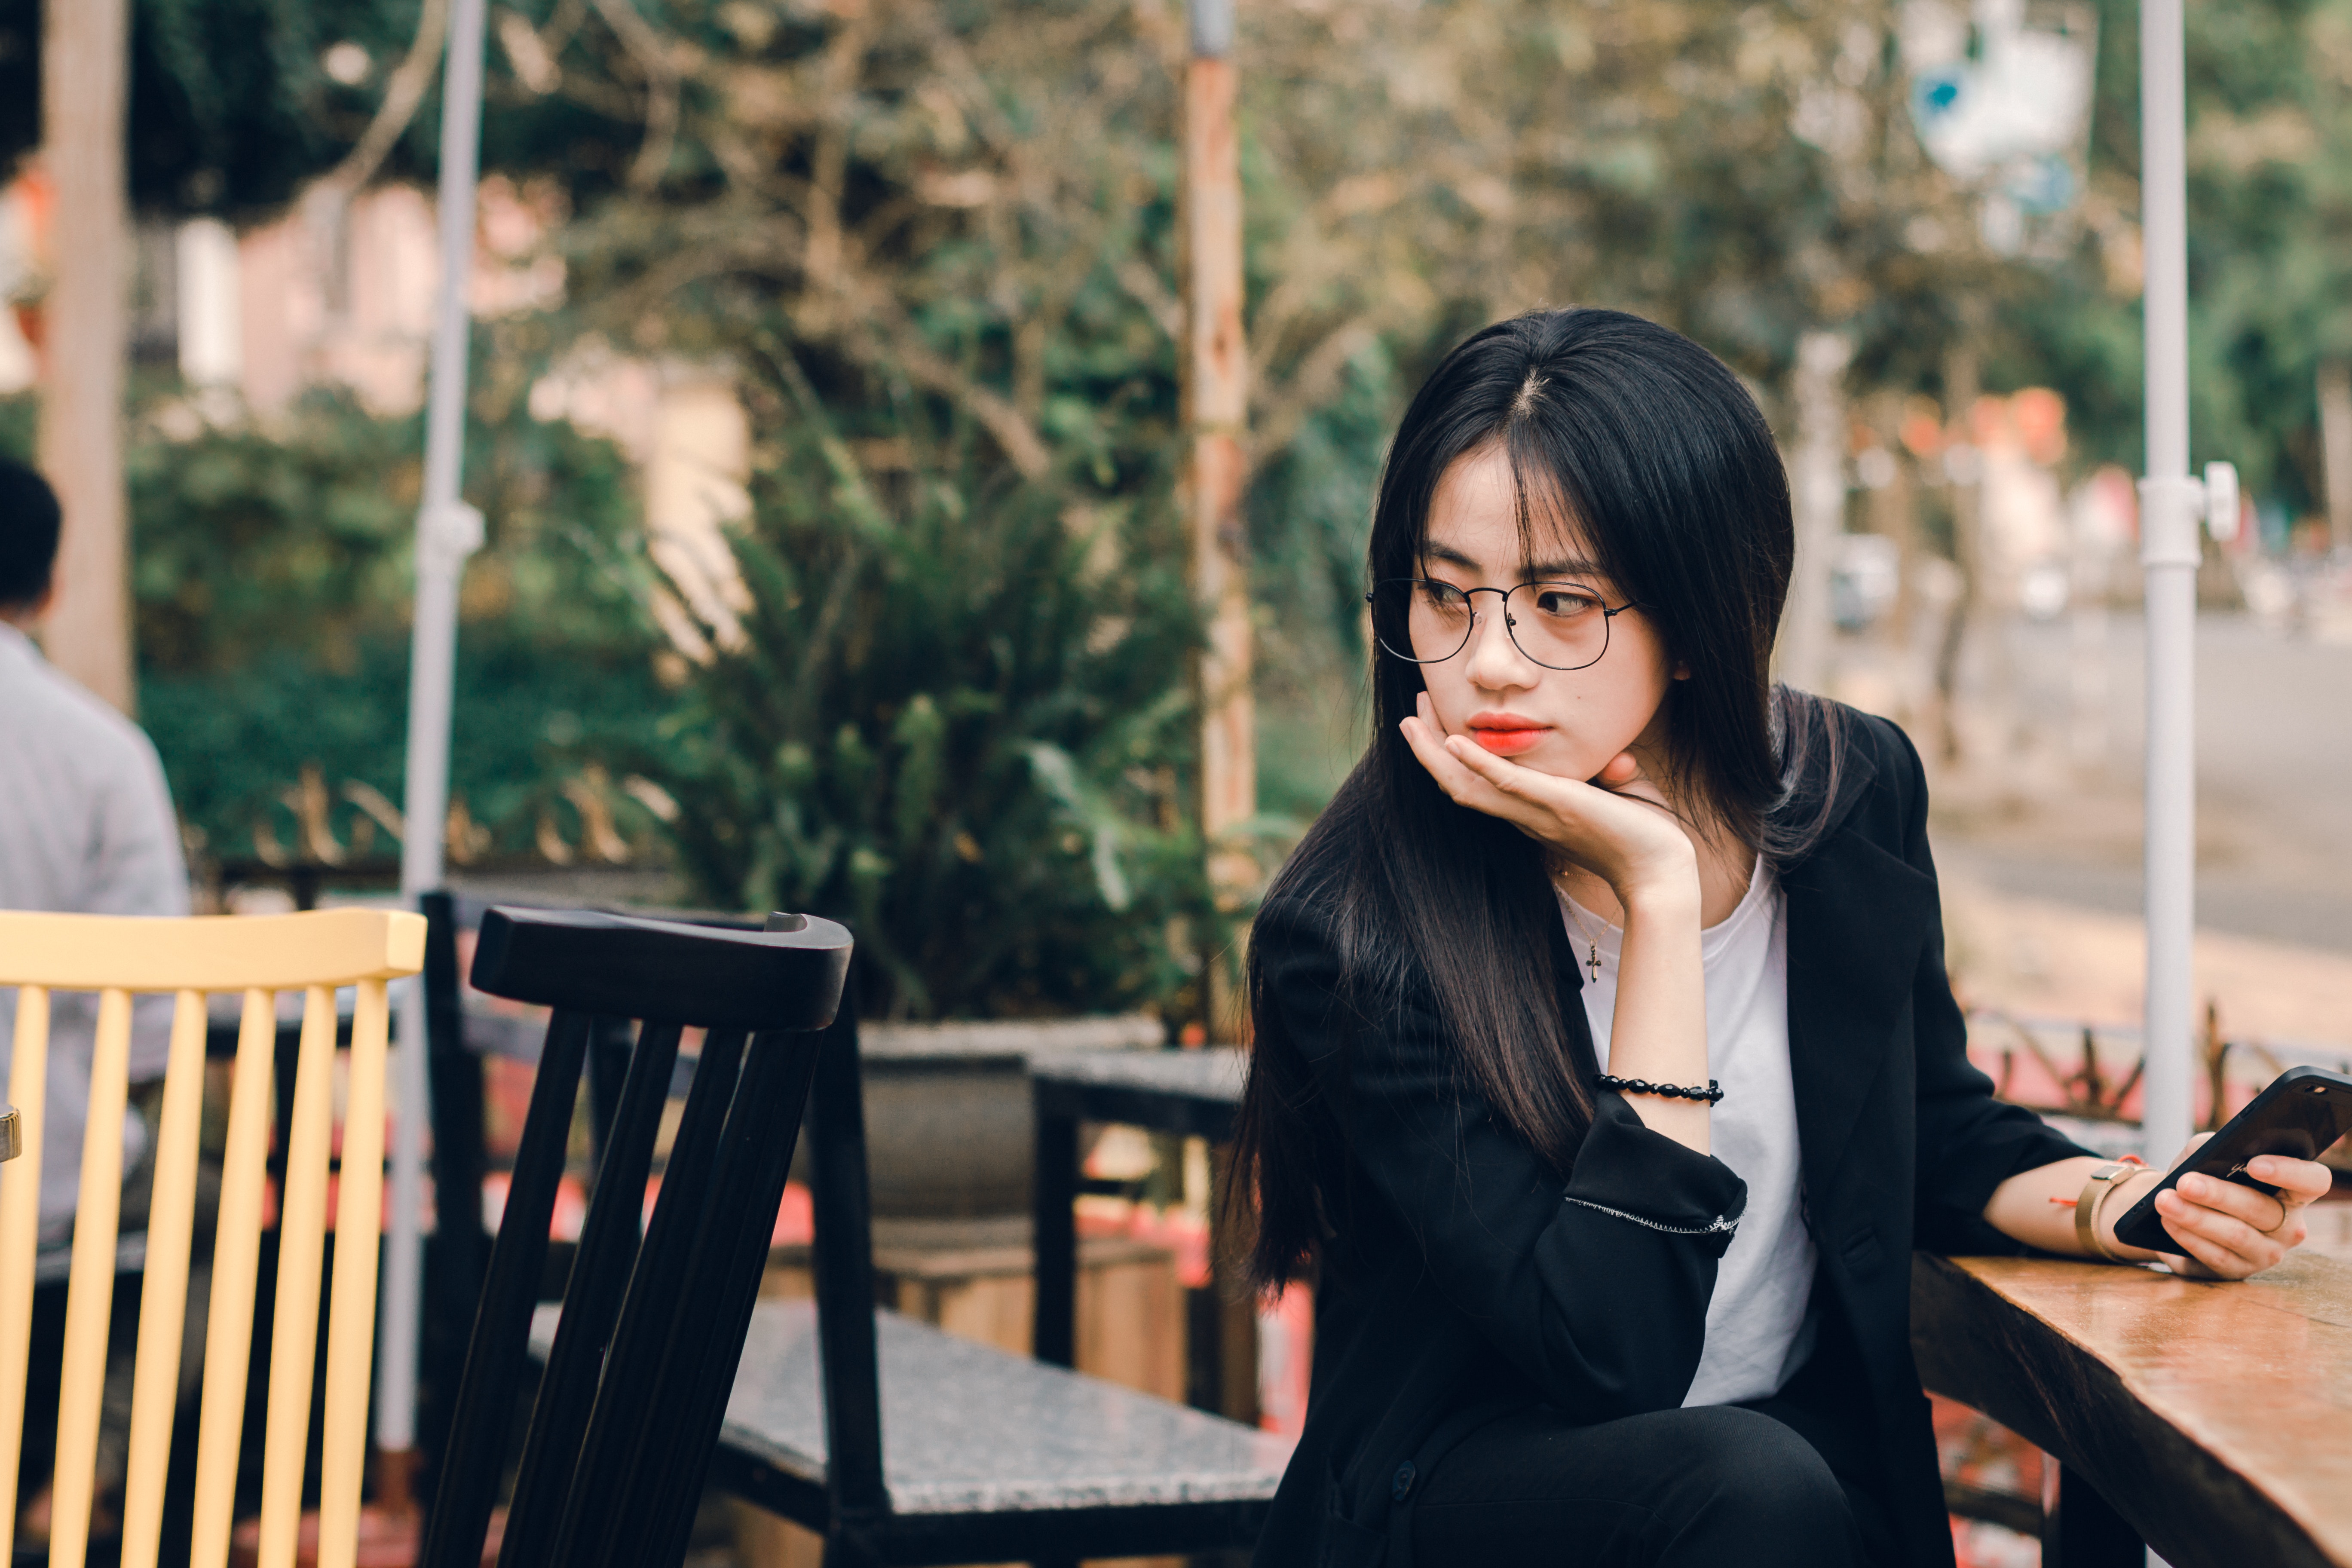
hair, photograph, black, beauty, black hair, lip, sitting, yellow, snapshot, skin, fashion, street fashion, eye, glasses, photography, smile, dress, brown hair, leg, long hair, model, portrait photography, street, happy, style, photo shoot, little black dress